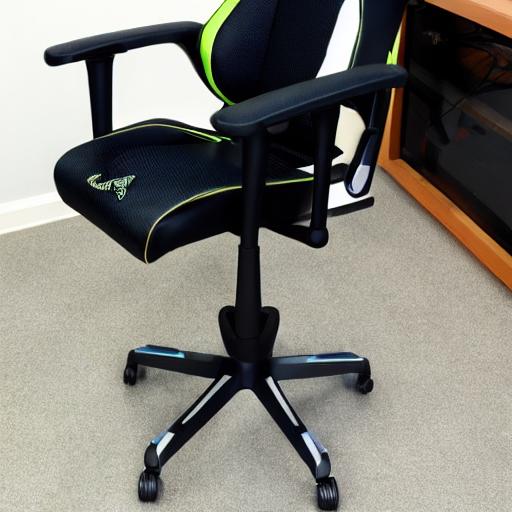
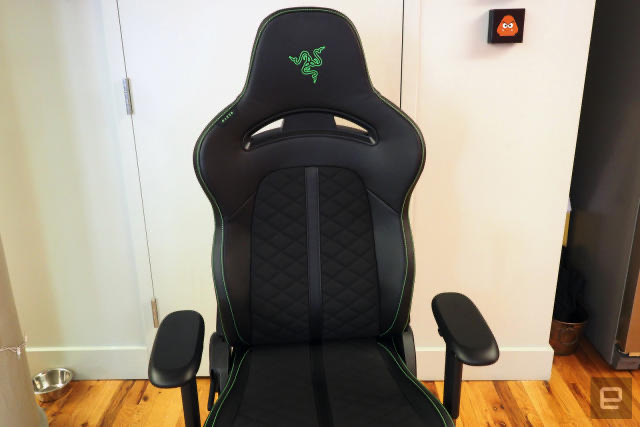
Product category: items_chair
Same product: no